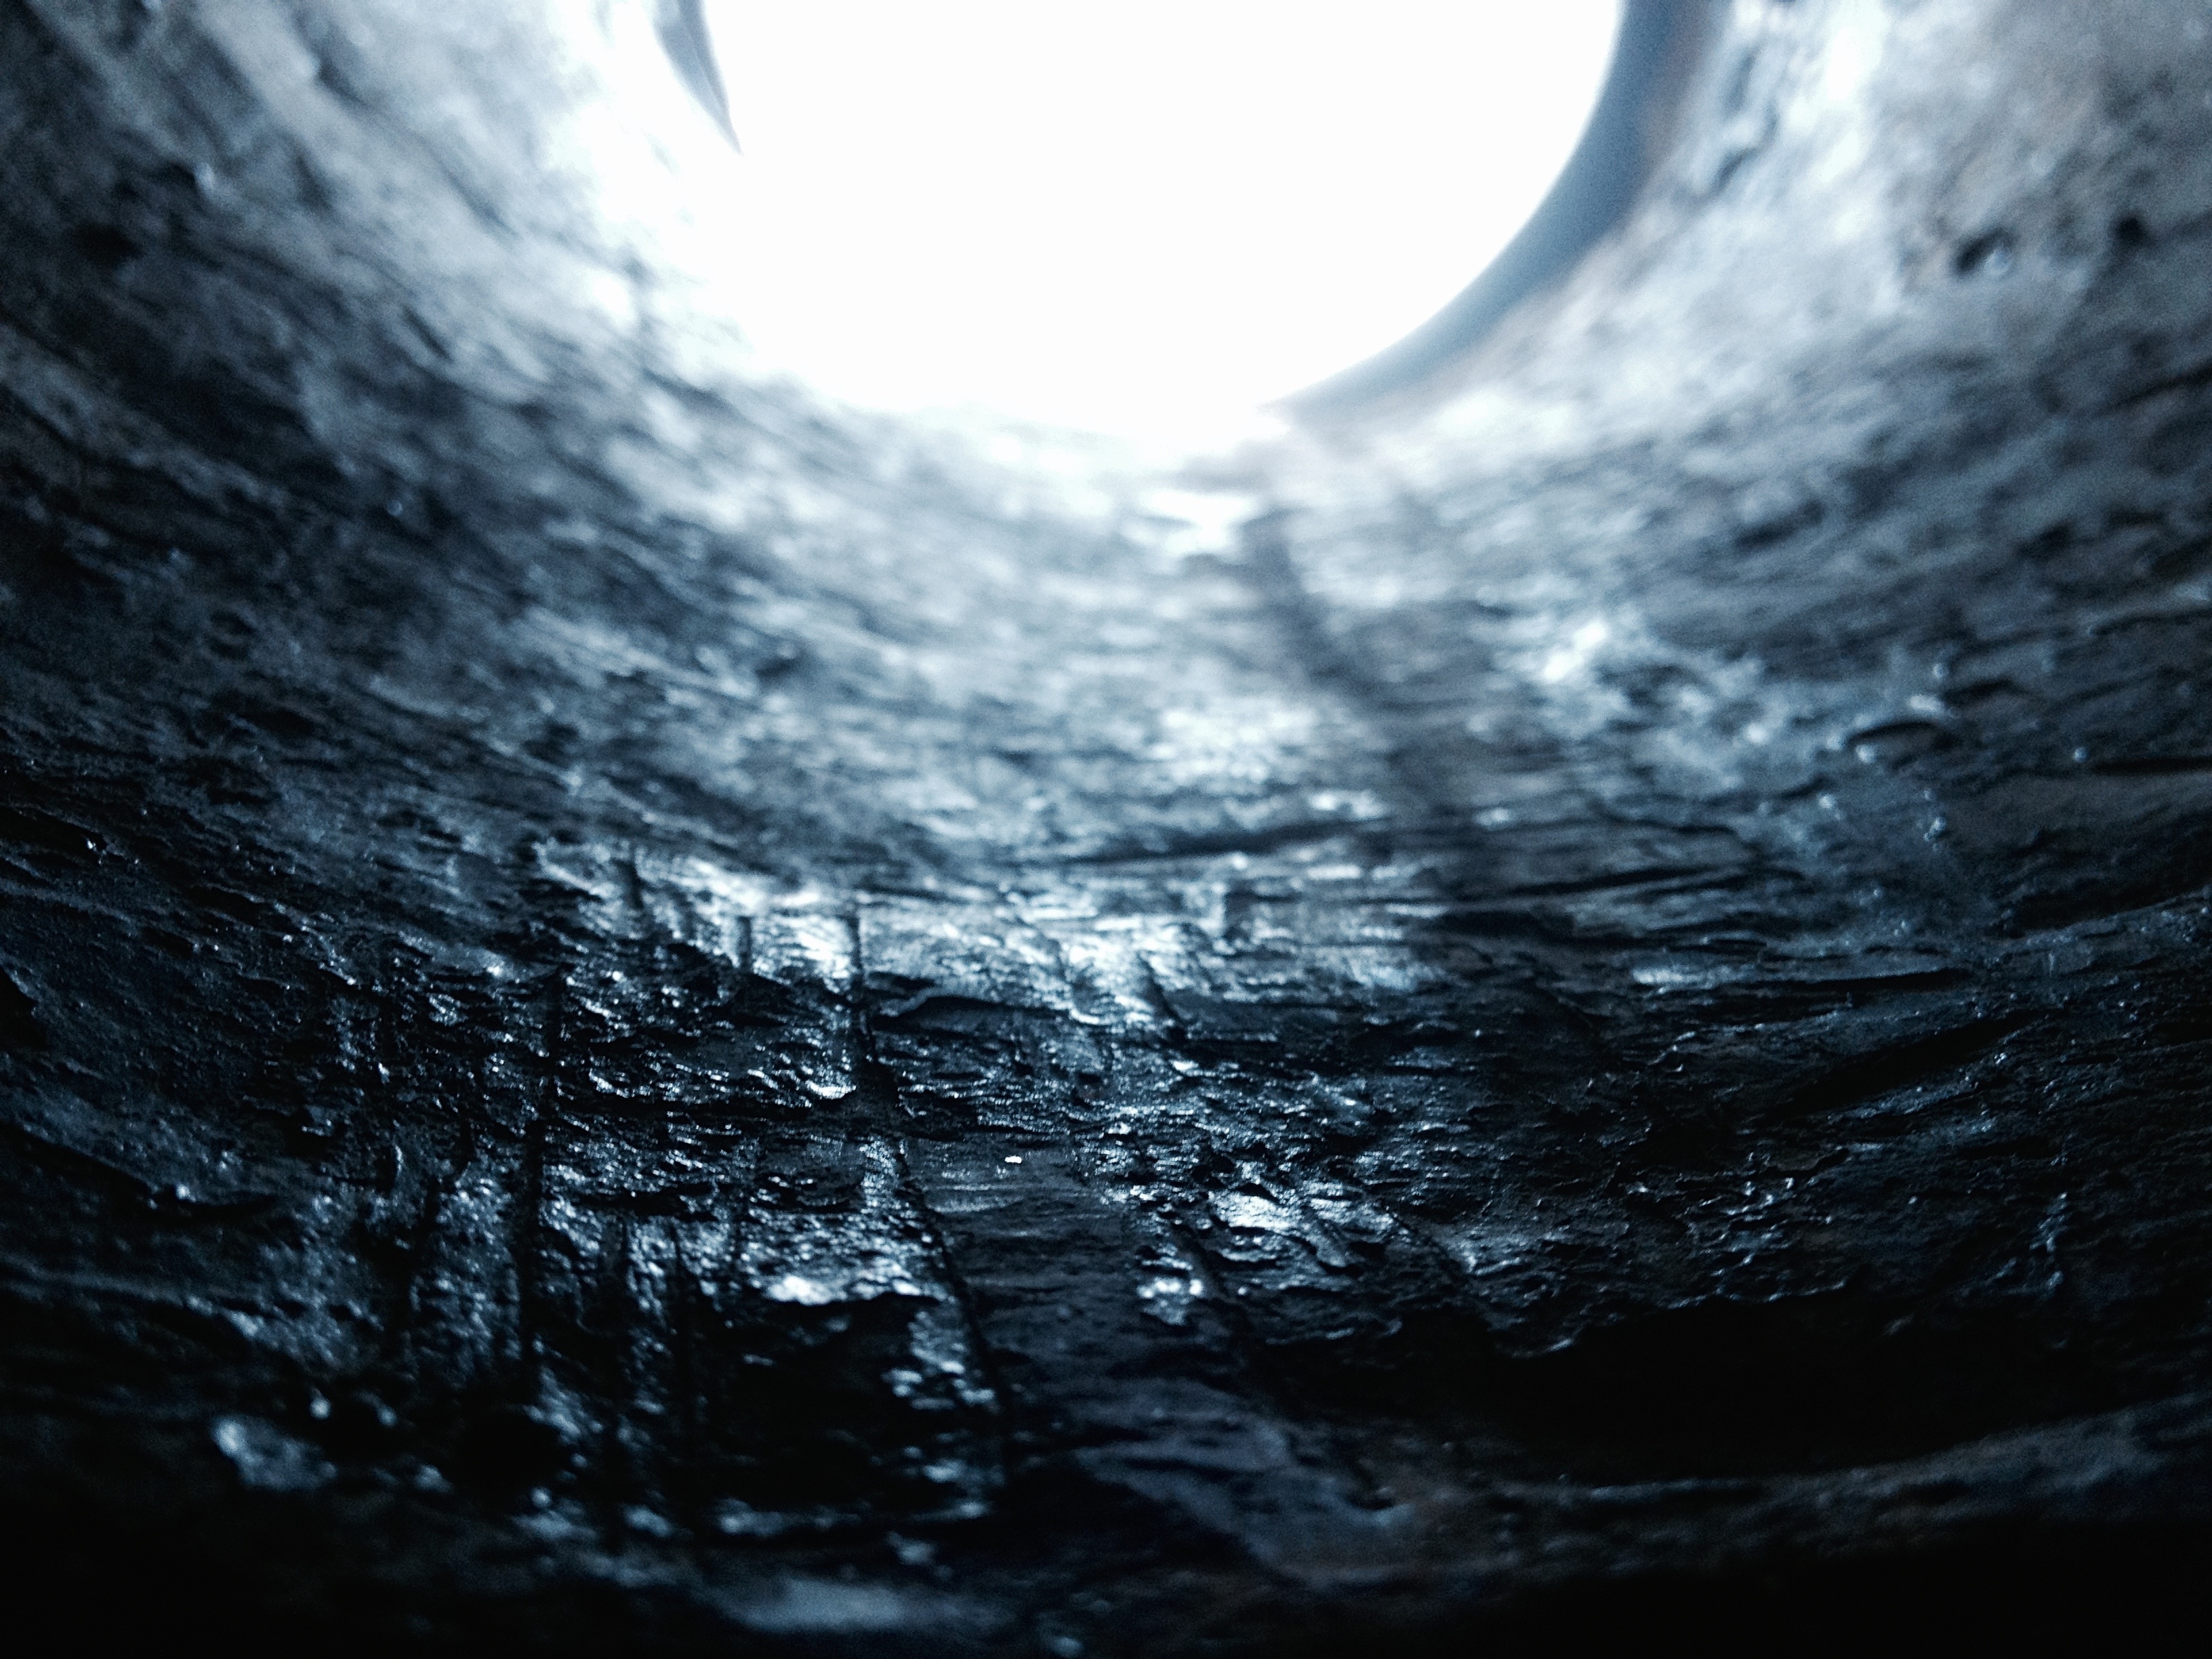
cold, light, abstract, cloud, black and white, sky, sunlight, wave, wet, atmosphere, wall, stone, tunnel, ice, reflection, darkness, blue, monochrome, freezing, monochrome photography, conrete